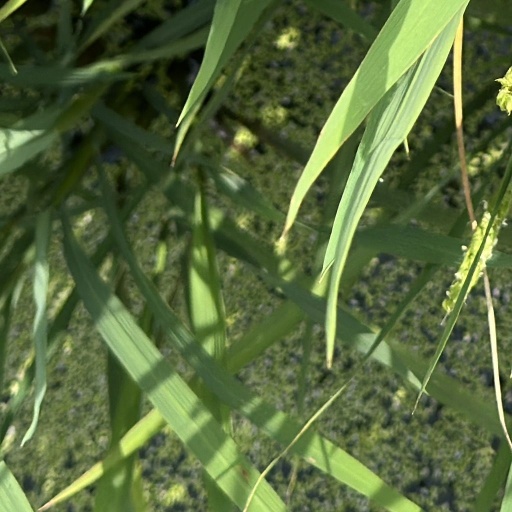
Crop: rice